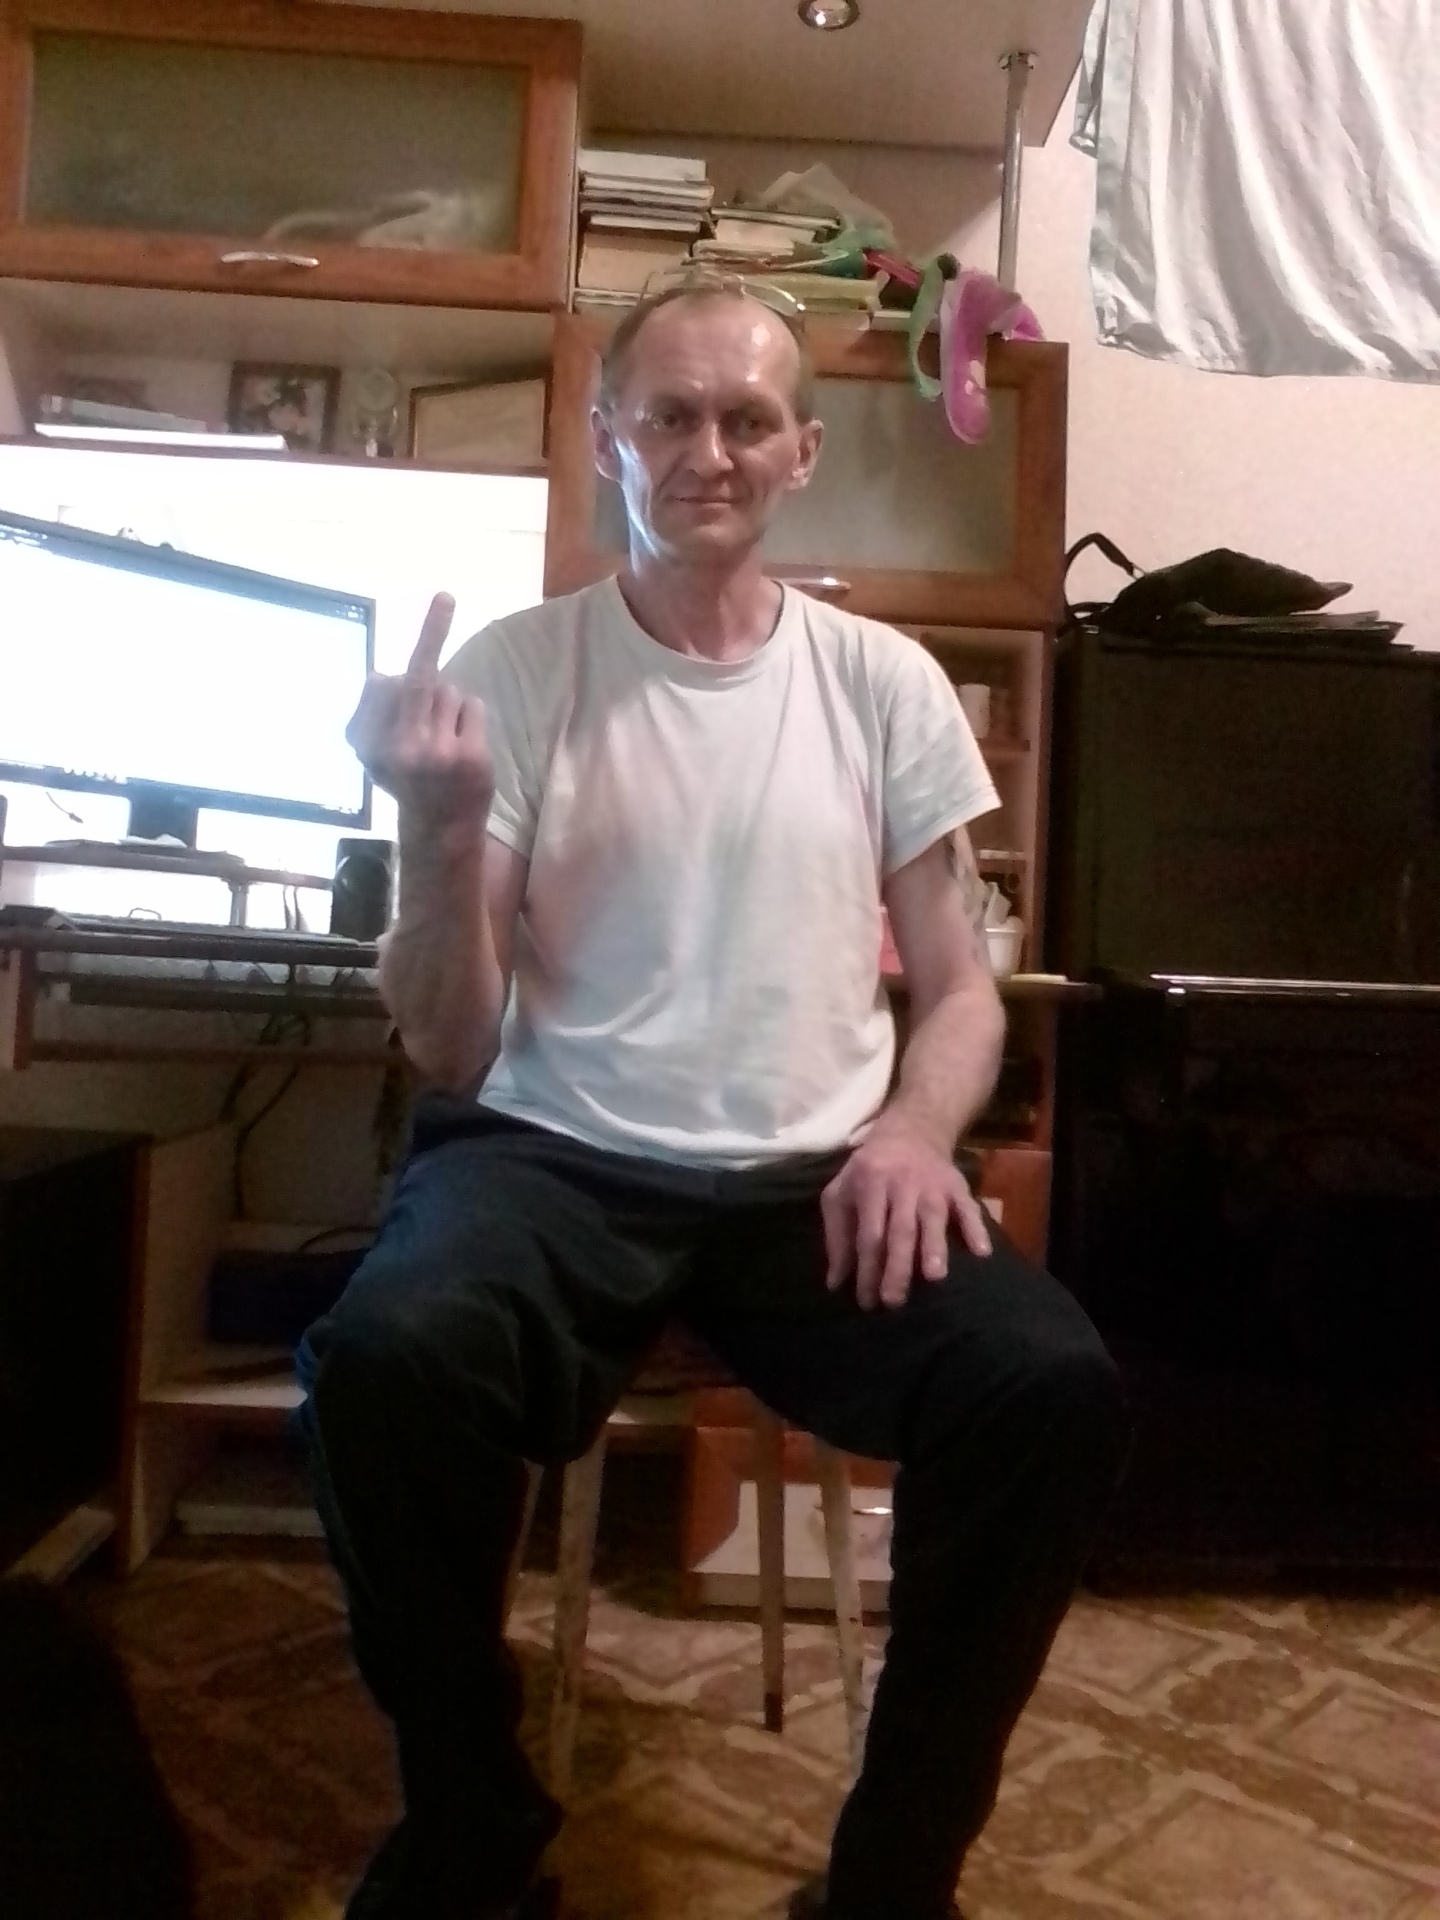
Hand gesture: middle_finger